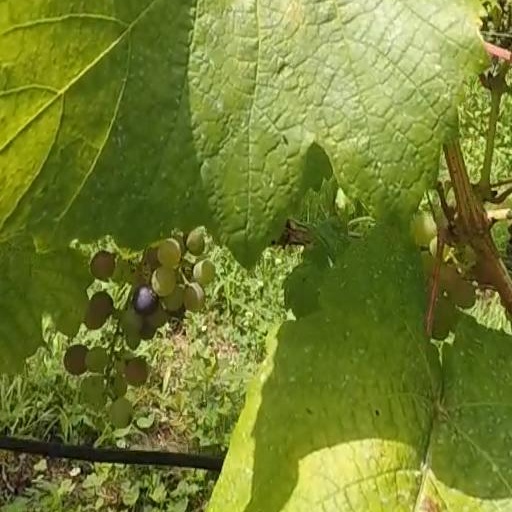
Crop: grape